Ernesto Abaterusso

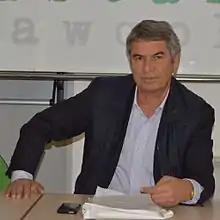
Abaterusso in 2015

Ernesto Abaterusso (18 February 1956 – 17 November 2022) was an Italian politician. A member of the Democratic Party of the Left, the Democrats of the Left, the Democratic Party, and Article One, he served in the Chamber of Deputies from 1992 to 1994 and again from 1996 to 2001.